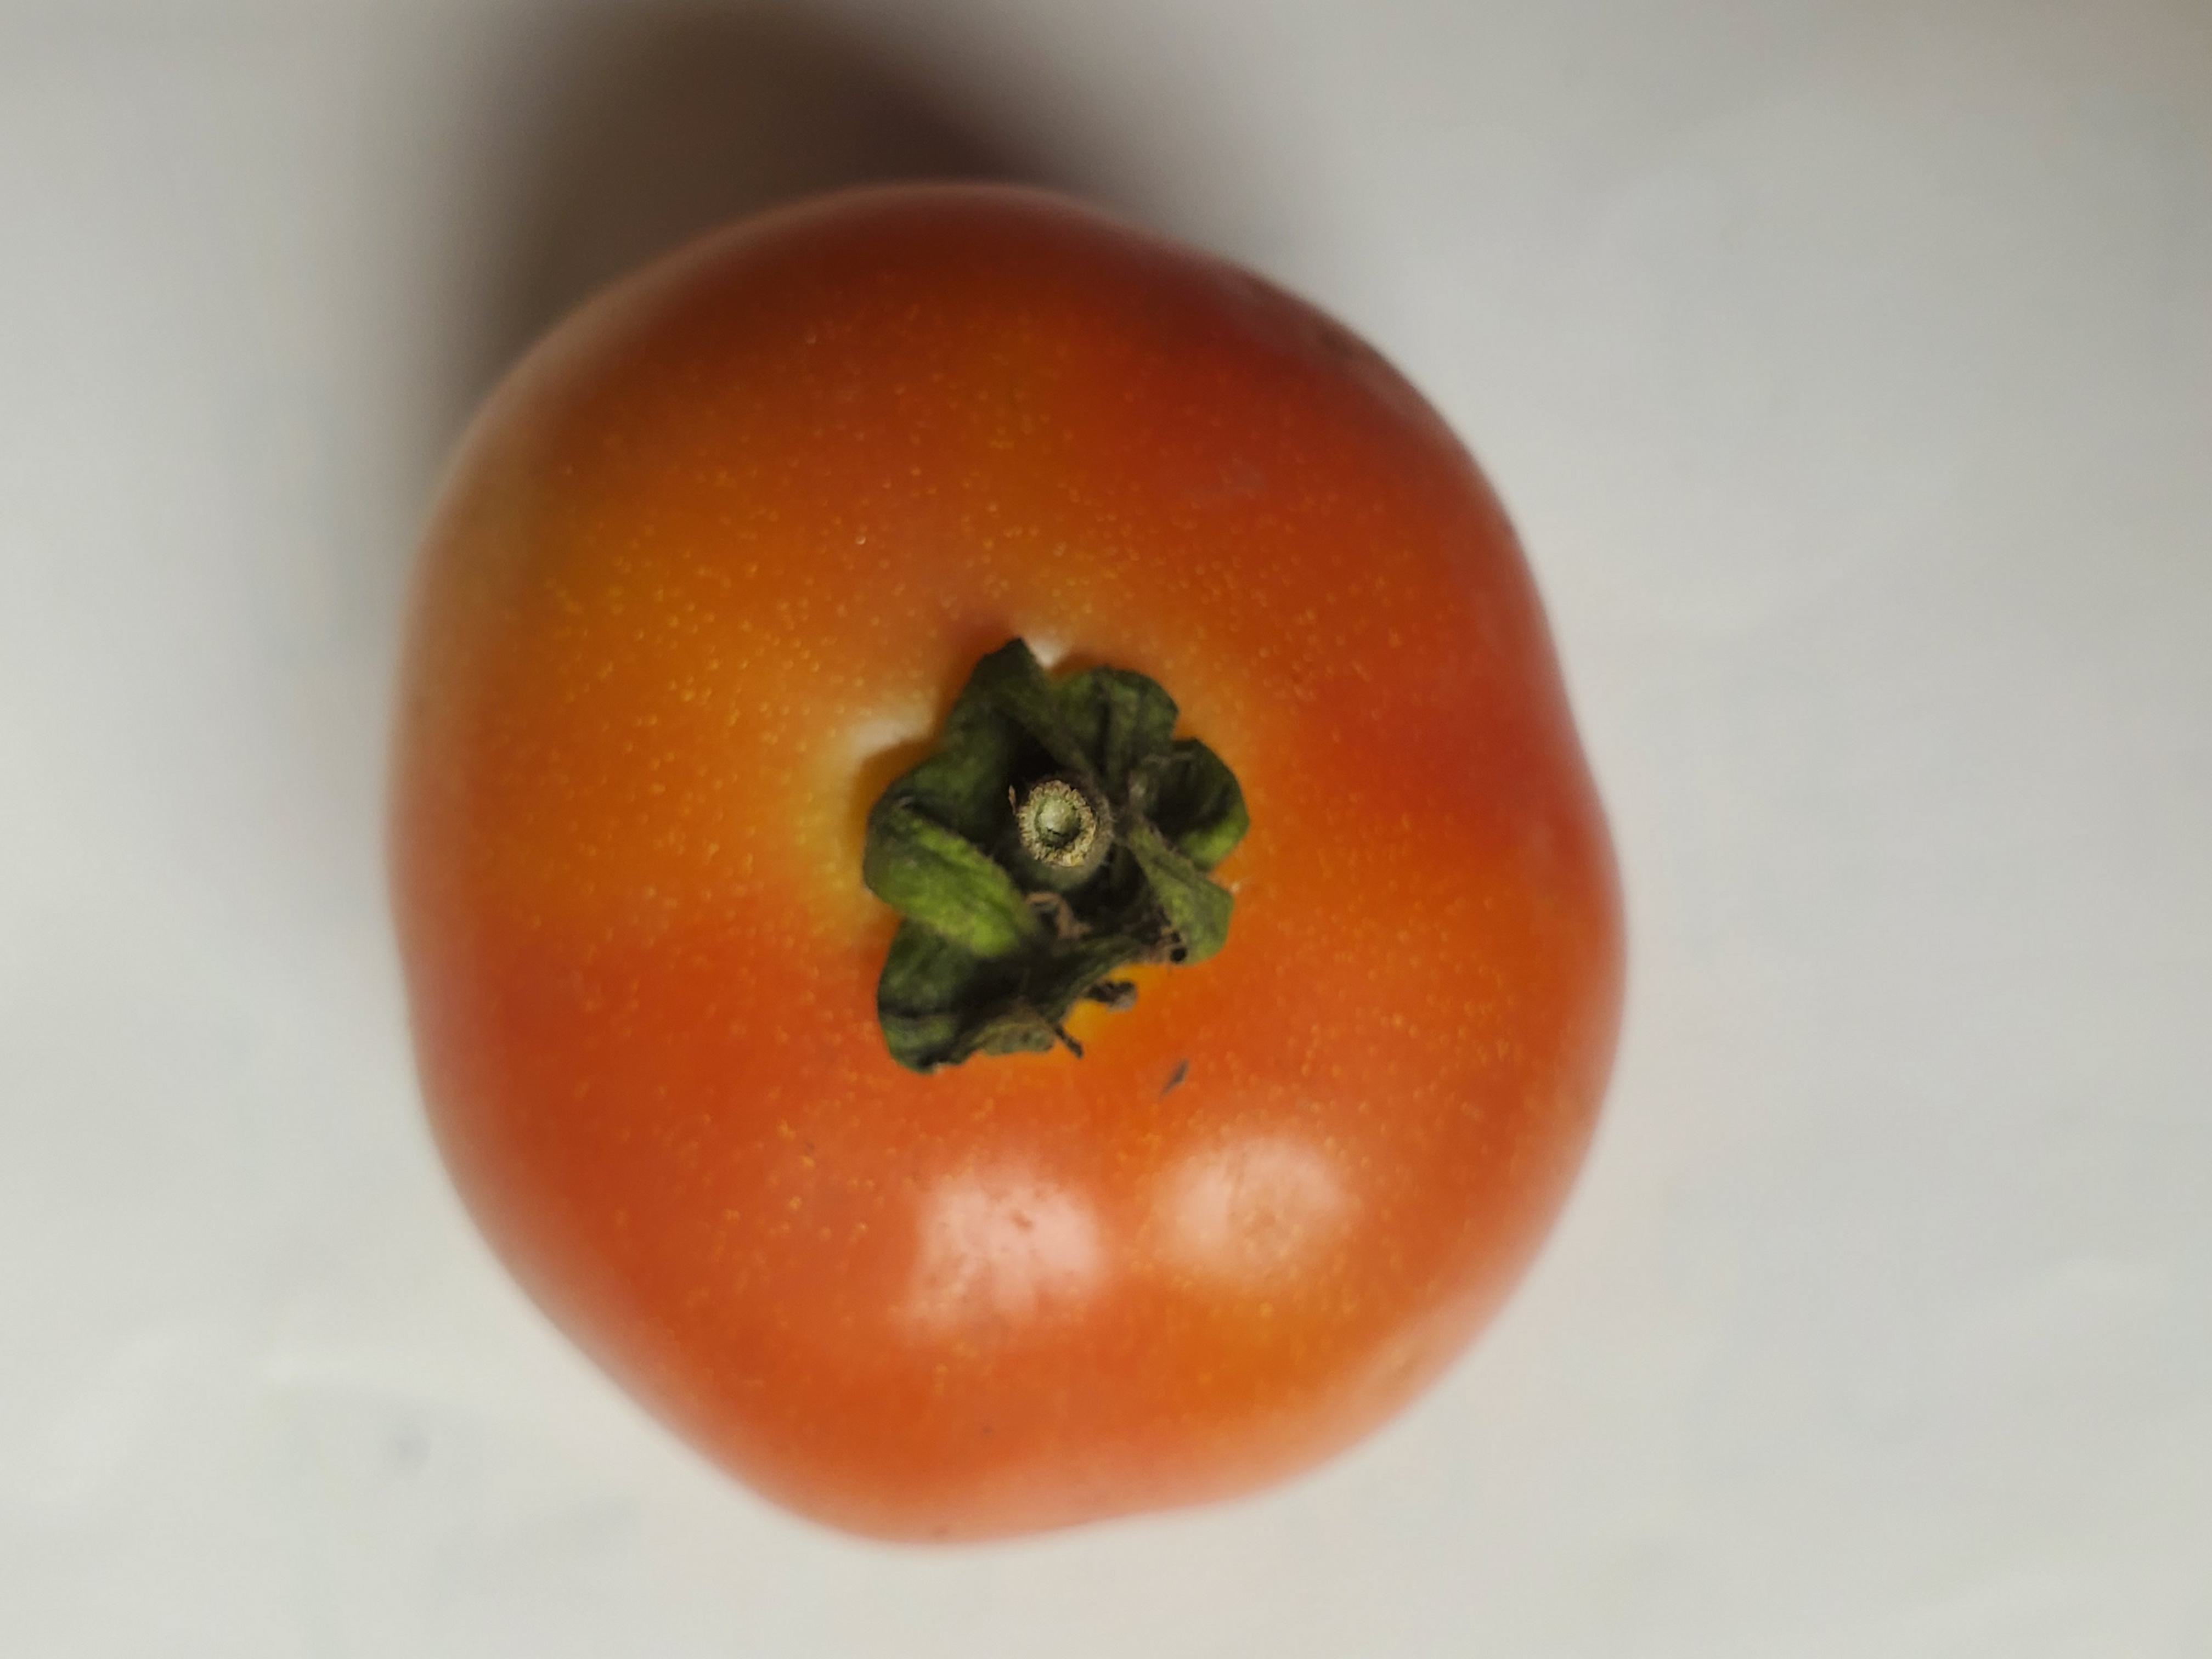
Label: Fresh